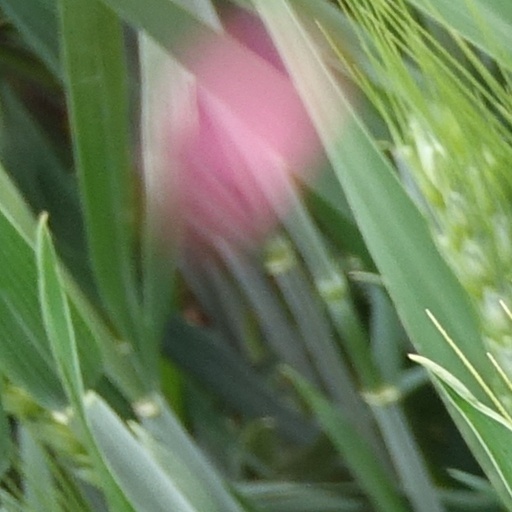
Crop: wheat